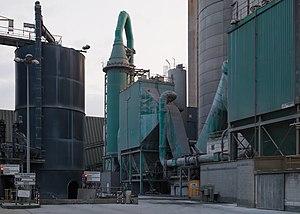
Antoing est une ville francophone de Belgique située en région wallonne dans la province de Hainaut.